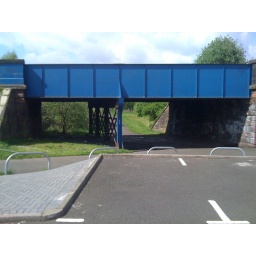
Railway line goes under a bridge over Kelso Street. View from Lidl car park.